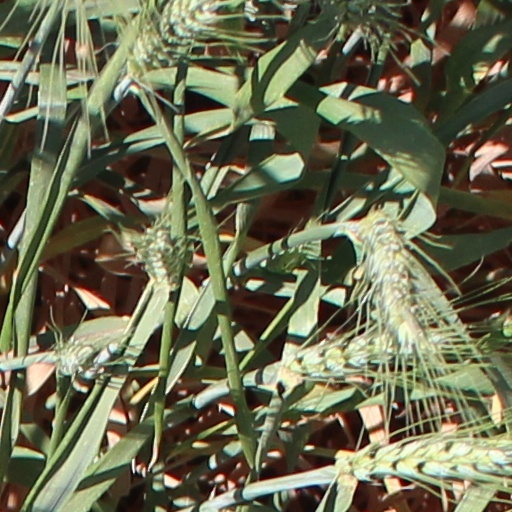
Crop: wheat